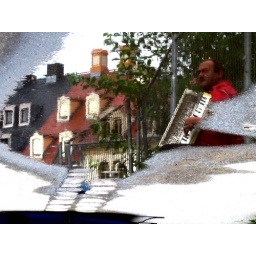
Water art: the busker in a red shirt